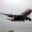
Label: airplane